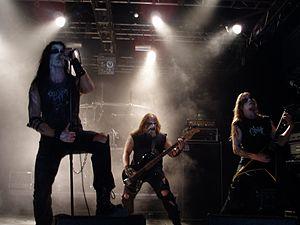
Behexen est un groupe de black metal finlandais, originaire de Hämeenlinna et Tampere. Le thème récurrent du groupe est le satanisme.